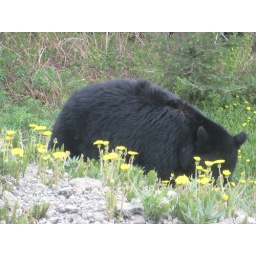
Another black bear in Alaska